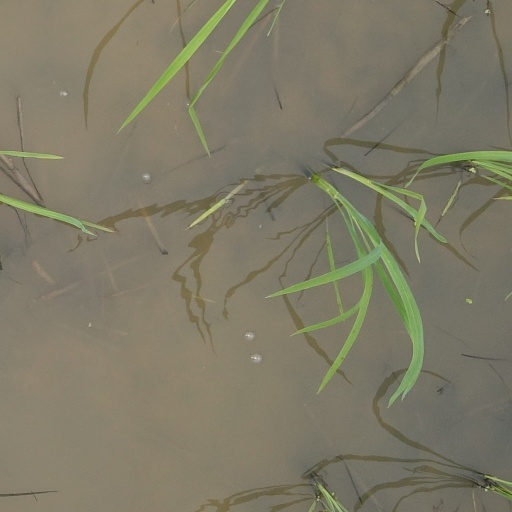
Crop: rice